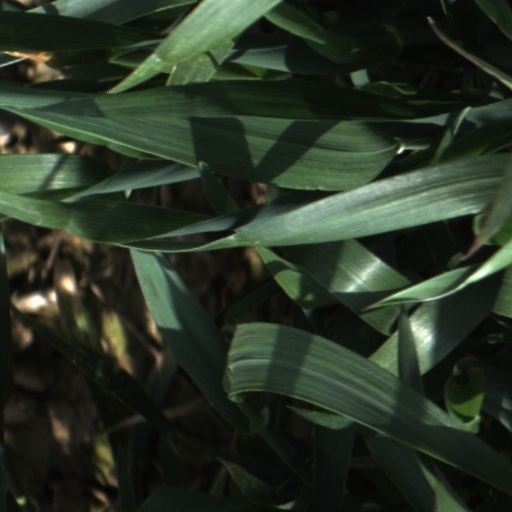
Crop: wheat